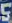
Number: 5